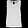
Label: Shirt